Free will

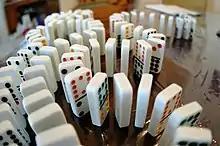
A domino's movement is determined completely by laws of physics.

Alex Rosenberg makes an extrapolation of physical determinism as inferred on the macroscopic scale by the behaviour of a set of dominoes to neural activity in the brain where; "If the brain is nothing but a complex physical object whose states are as much governed by physical laws as any other physical object, then what goes on in our heads is as fixed and determined by prior events as what goes on when one domino topples another in a long row of them." Physical determinism is currently disputed by prominent interpretations of quantum mechanics, and while not necessarily representative of intrinsic indeterminism in nature, fundamental limits of precision in measurement are inherent in the uncertainty principle. The relevance of such prospective indeterminate activity to free will is, however, contested, even when chaos theory is introduced to magnify the effects of such microscopic events.